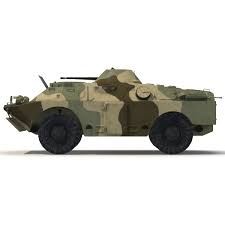
Label: BRDM